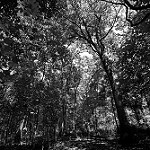
Label: B & W